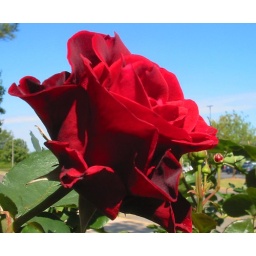
A red rose in one of the flower beds at the Omniplex in Oklahoma City